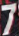
Number: 7